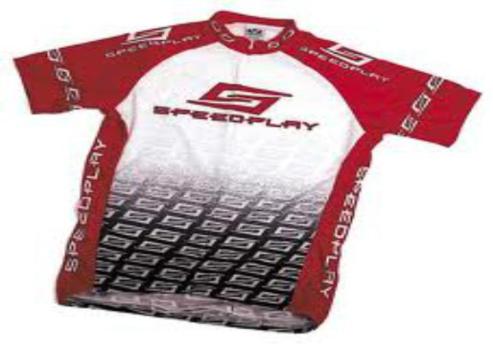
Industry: Clothes